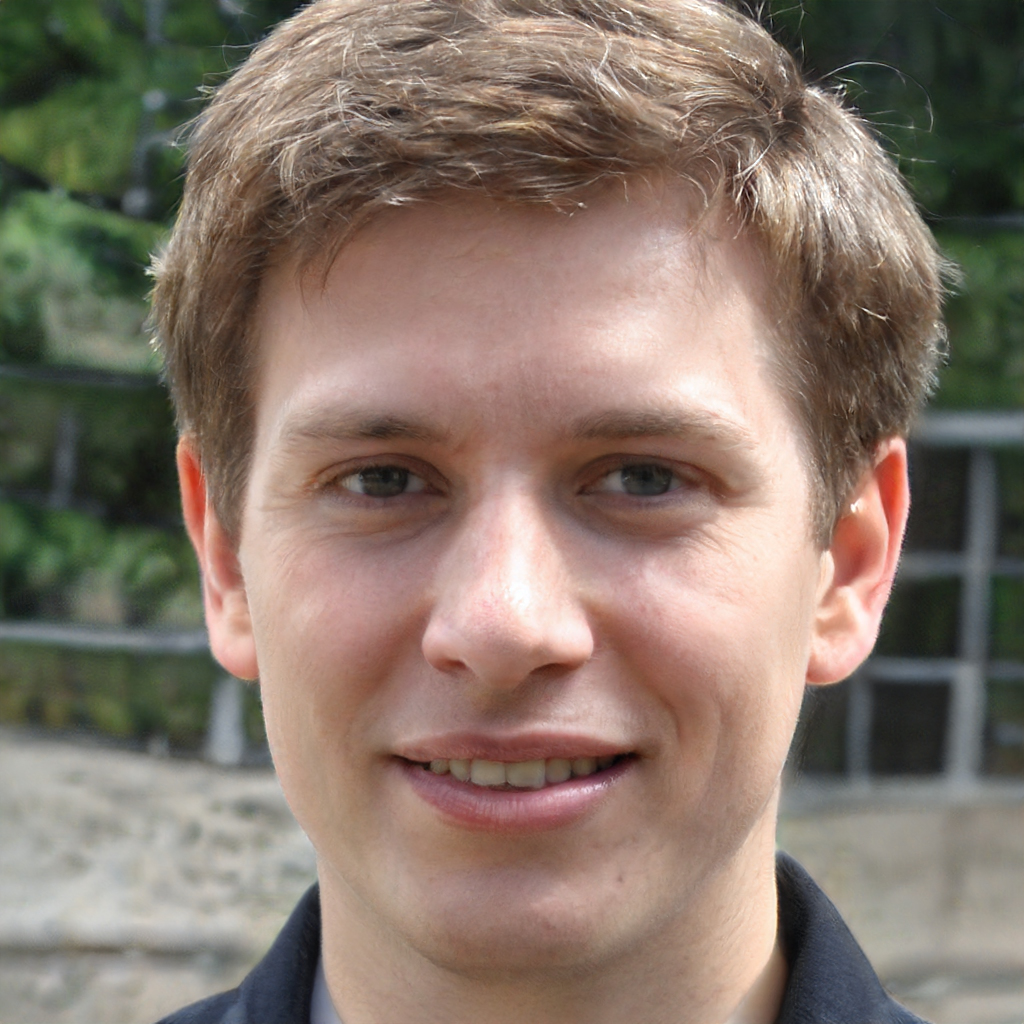
Gender: Male